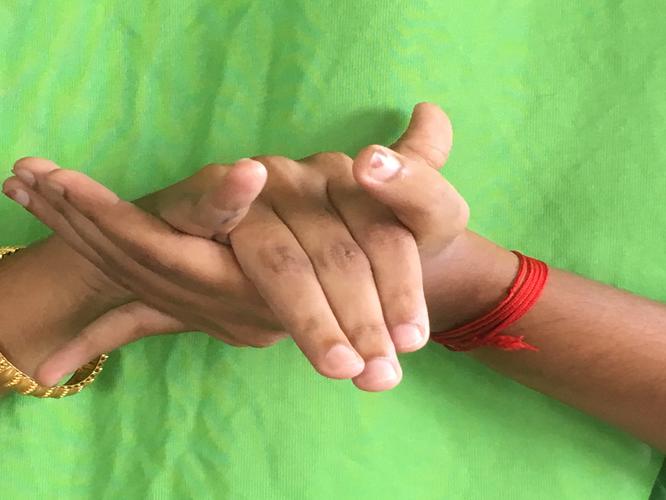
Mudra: Kurma
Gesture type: double_hand